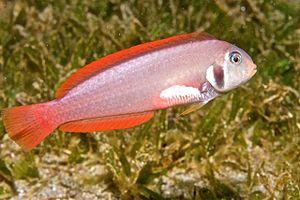
Xyrichtys est un genre de poissons de la famille des Labridae.